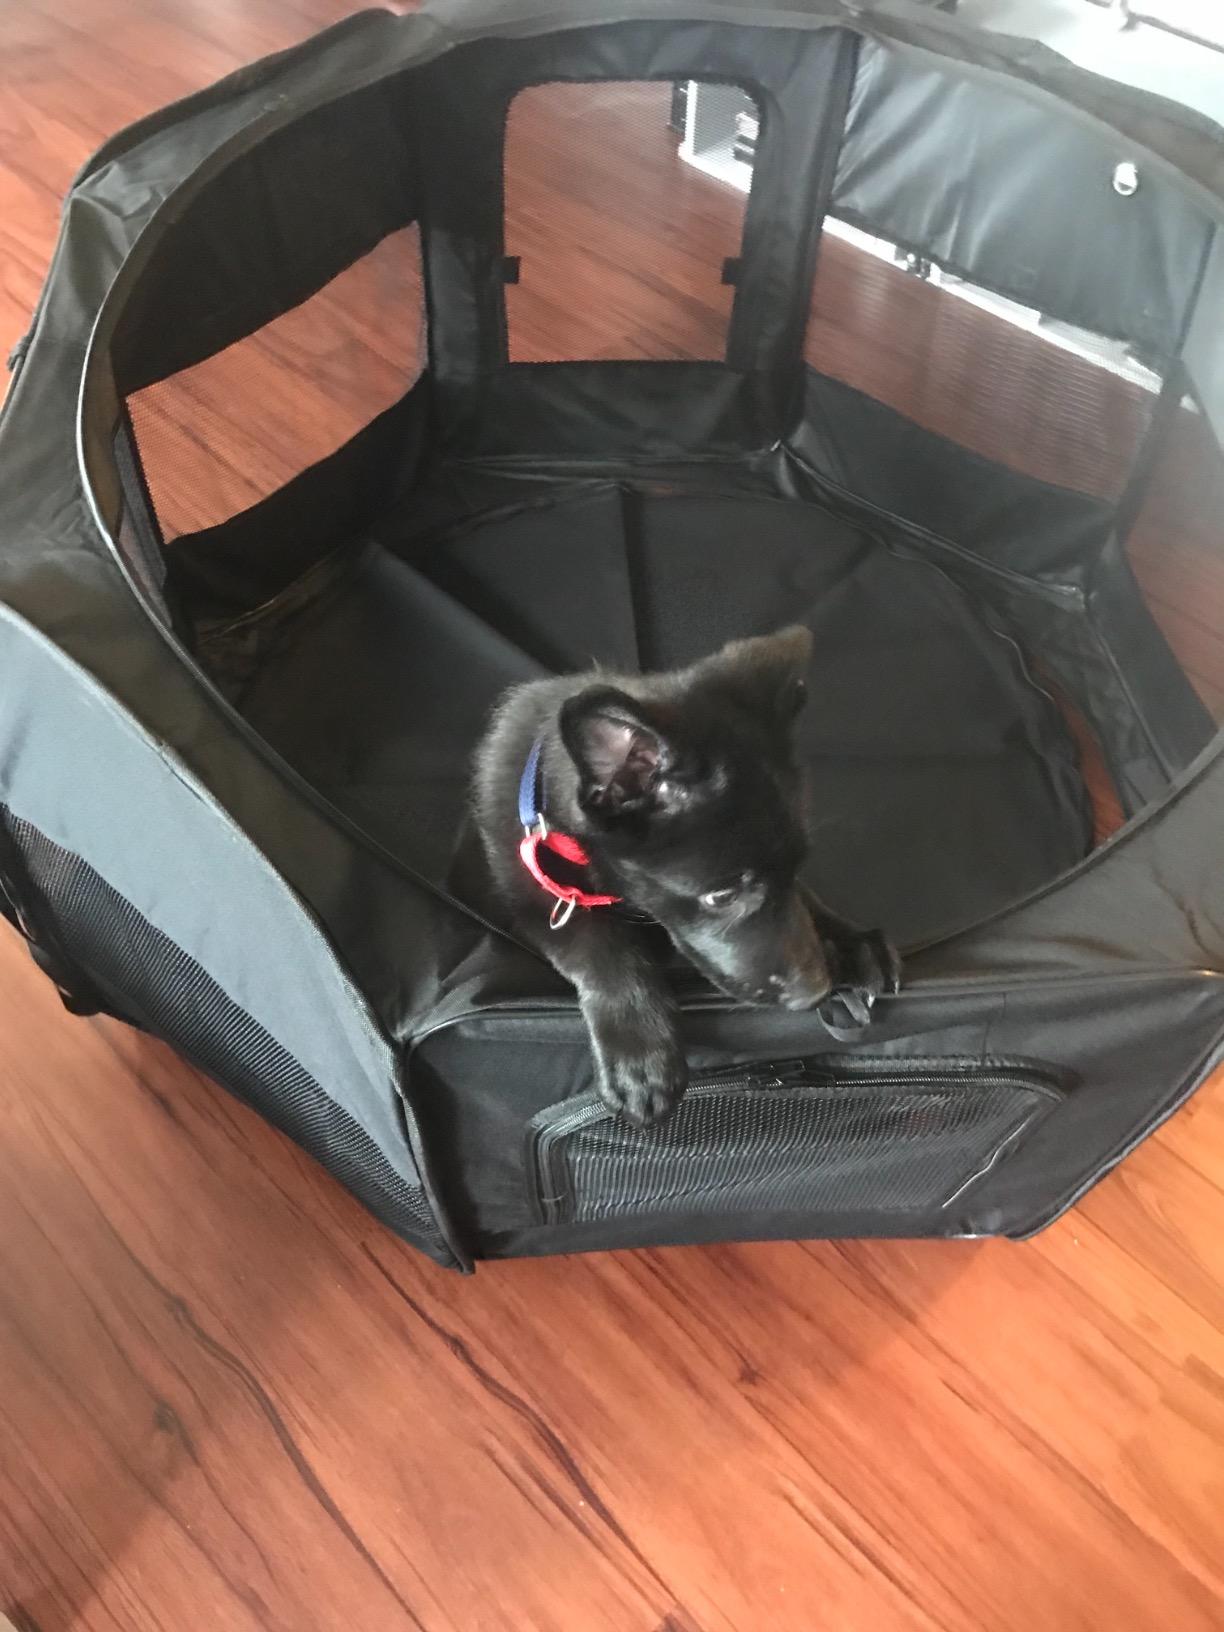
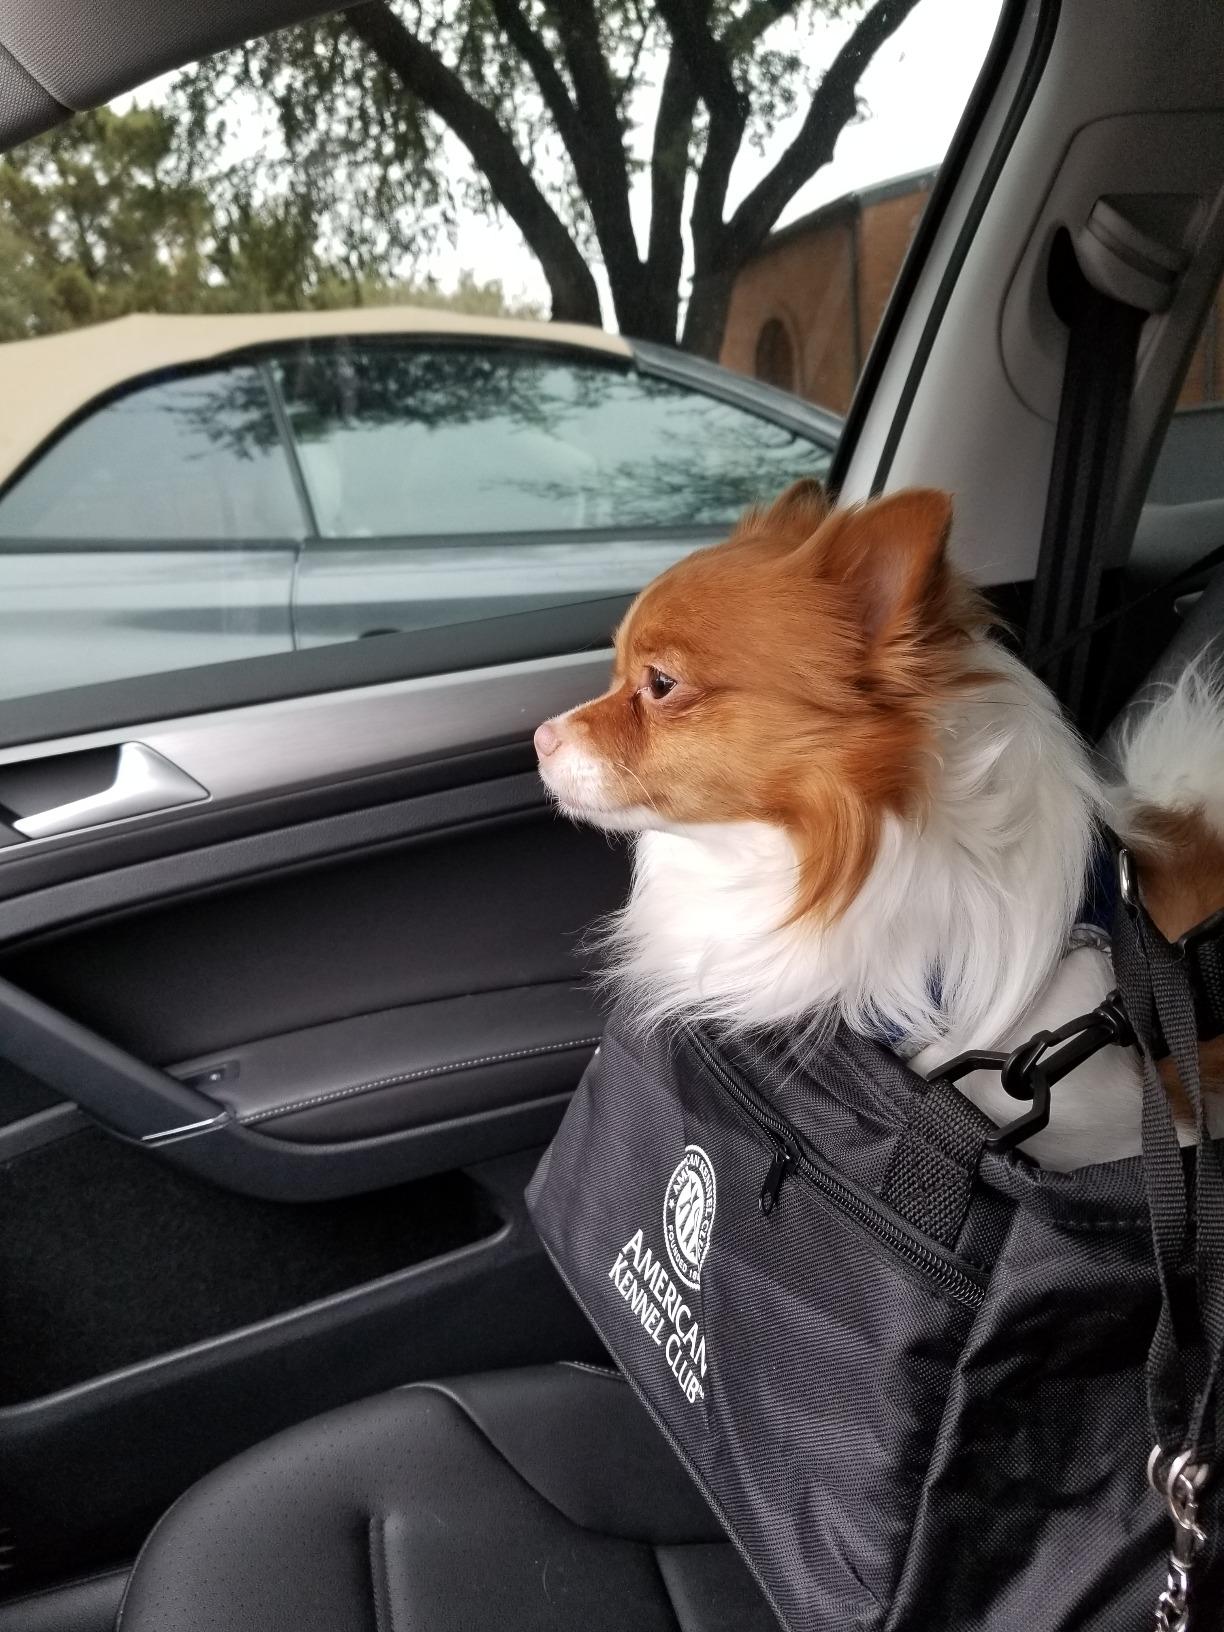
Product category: items_kennel
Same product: no